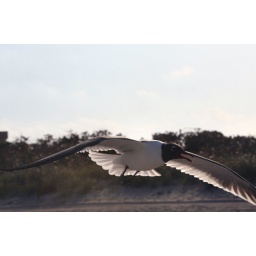
flying low over the sand